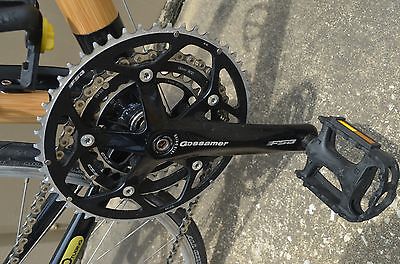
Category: bicycle